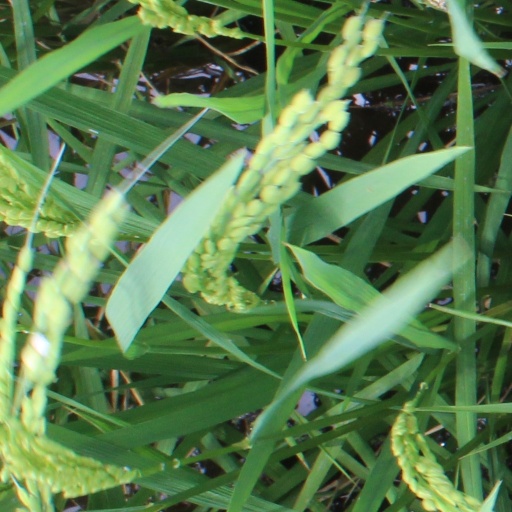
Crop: rice